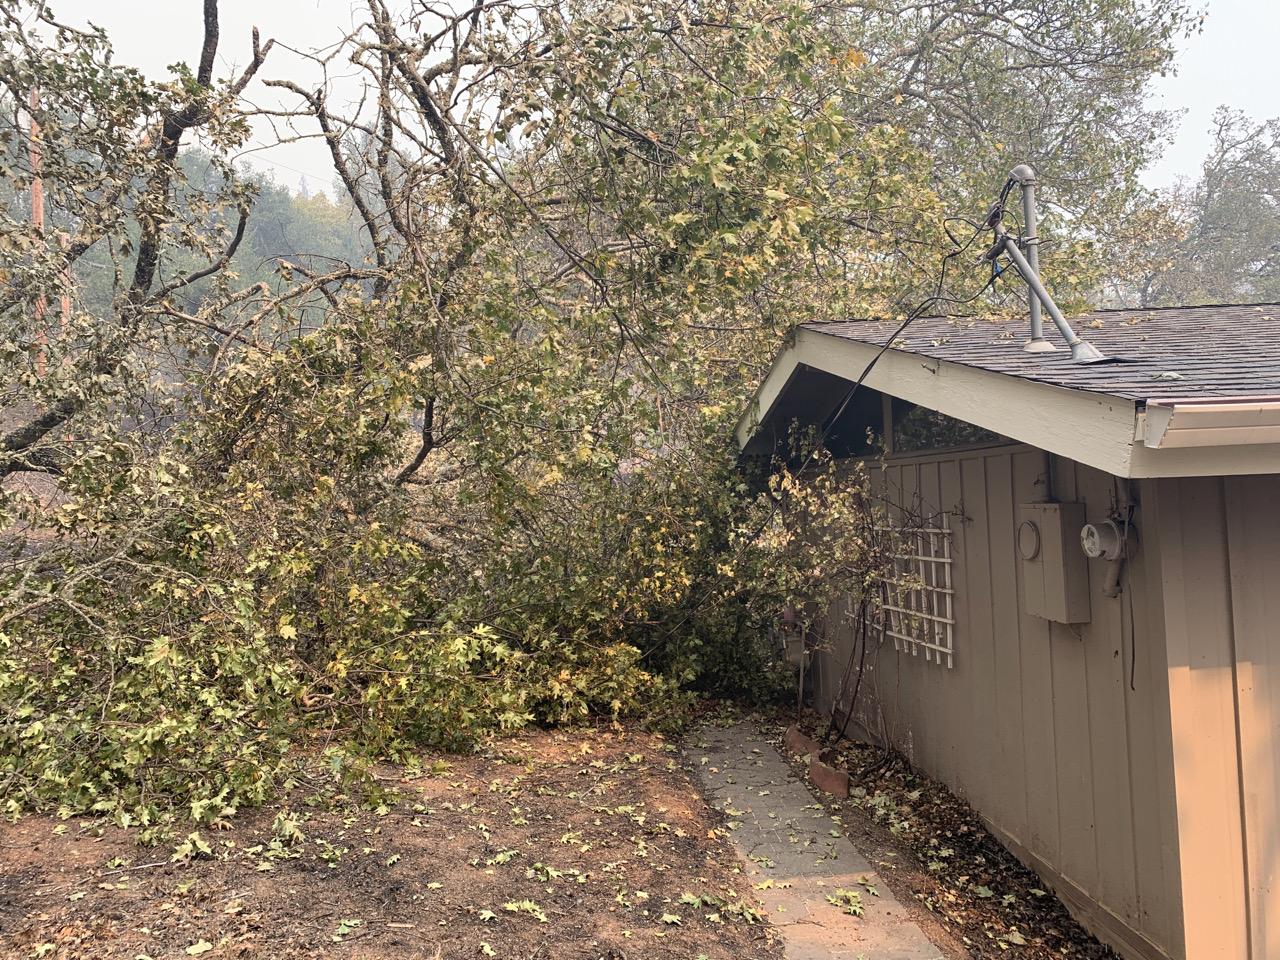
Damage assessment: affected